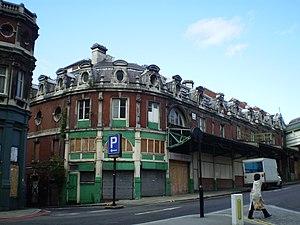
Smithfield General Market est un marché couvert situé dans le district de Smithfield à Londres et l’un des cinq bâtiments de Smithfield Market. Il a été conçu par Horace Jones au 19ème siècle mais a été endommagé pendant la Seconde Guerre mondiale et a ensuite été abandonné.